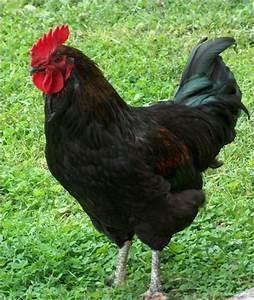
chicken